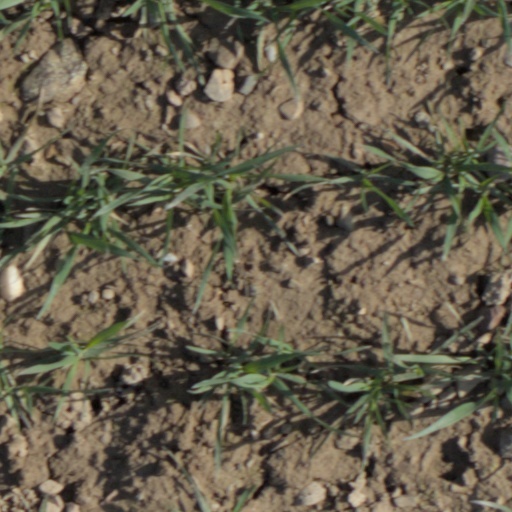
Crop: wheat